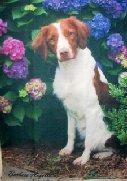
Brittany_spaniel